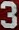
Number: 3